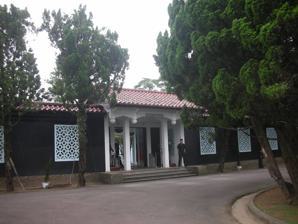
Building: Touliao Mausoleum
Country: Taiwan
Year built: 1966
Mausoleum of Chiang Ching-kuo Touliao Mausoleum 大溪陵寢 Details Established 17 July 1966 Location Daxi , Taoyuan City , Taiwan Coordinates 24°50′54″N 121°17′10″E / 24.84833°N 121.28611°E / 24.84833; 121.28611 Type Mausoleum Touliao Mausoleum or Daxi Mausoleum ( Chinese : 大溪陵寢 ; pinyin : Dàxī Língqǐn ) is the resting place for Republic of China President Chiang Ching-kuo located in Daxi District , Taoyuan City , Taiwan . History Chiang Ching-kuo lies in state. The Mausoleum building was originally known as the "Touliao guesthouse" and was constructed by RSEA Engineering and completed on July 17, 1966. The building's function was later changed to the presidential palace archives, and then to the Chiang family collection of information. When Chiang Ching-kuo died on January 13, 1988, preparations were made to bring his body here for interment on January 30. The name of the building was subsequently renamed to Daxi Mausoleum . On January 13, 2001, the Taoyuan County Cultural Affairs Bureau announced the Mausoleum as a regional historic building. In 2006, the Taoyuan County government combined the Jiaobanshan villa, Cihu Presidential Burial Place , and Touliao Mausoleum into the "Chiang's Cultural Park". The Touliao Mausoleum building is about one kilometer from the Cihu Presidential Burial Place building. The two places are now linked by a footpath. In 2004, a request was made to move Chiang Ching-kuo 's remains, along with those of his father, Chiang Kai-shek to Wuzhi Mountain Military Cemetery for interment in newly built tombs there. However, political disputes held up the reinterment process. As of 2016, the reinterment has not occurred. [ needs update ] See also Ching-kuo Memorial Hall Chiang Ching-kuo Memorial Hall Sun Yat-sen Mausoleum Cihu Mausoleum Wuzhi Mountain Military Cemetery Chen Tsyr-shiou Memorial Park (Former Tomb and Memorial Museum of Chen Cheng , demolished in 1995) Mausoleum of Mao Zedong References